Kirino Toshiaki

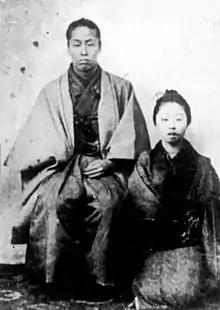
Kirino Toshiaki and his lover at Shijō Street, Kyoto, she was the daughter of Murata Kiseru store owner

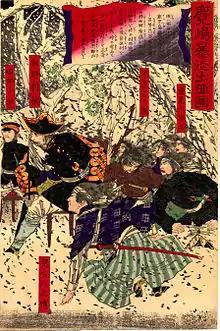
Woodblock print by Tsukioka Yoshitoshi depicting Kirino (in Western-style uniform) in action during the Satsuma Rebellion

Kirino became a brigadier general in the early years of the Imperial Japanese Army. However, he joined the forces of Saigō Takamori during the Satsuma Rebellion, taking part in the march northward to Kumamoto. A lover of French Eau de Cologne, Kirino wore it even during his last battle at Shiroyama. Kirino remained with Saigō until the end, and was killed at the end of the rebellion. He was buried alongside Saigō Takamori, Beppu Shinsuke, Katsura Hisatake, Murata Shinpachi, Shinohara Kunimoto, and Oyama Tsunayoshi among others at the Nanshu Cemetery, Kagoshima Prefecture, Japan.